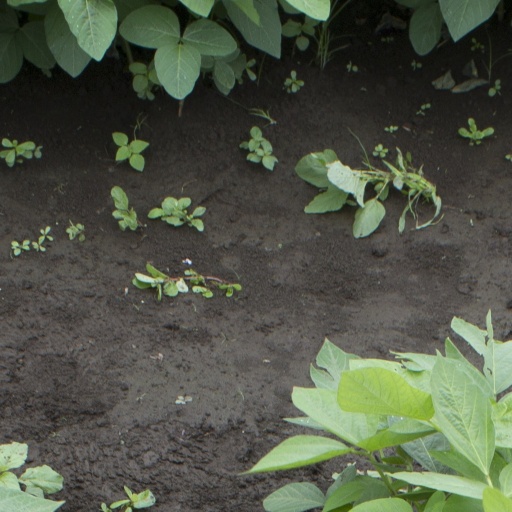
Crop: soybean